MGM-5 Corporal

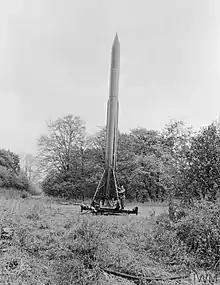
Corporal of the Royal Artillery in West Germany

The U.S. Army Ordnance California Institute Technology (ORDCIT) program that eventually produced the Corporal ballistic missile began in June 1944 with a contract to the Guggenheim Aeronautical Laboratories California Institute of Technology (GALCIT) to develop a ballistic guided missile. As the technology to build such a weapon did not exist in the United States it had to be created. GALCIT, later transformed into the Jet Propulsion Laboratory (JPL), began incremental efforts starting with a solid-fuel rocket program called Private. It progressed to a liquid-fuel unguided sounding rocket called WAC Corporal and a much larger guided research missile, the Corporal E. In late 1949 the Army desired to accelerate the Corporal program to create a military weapon by turning the Corporal E into a crash program and cancel the intended additional research variants. The resultant Corporal ballistic missile was developed by JPL and first flew in its weapon version at White Sands Missile Range, New Mexico, on August 7, 1952. The Corporal crash program involved utilizing as much existing equipment as it could including the WW II SCR-584 radar.